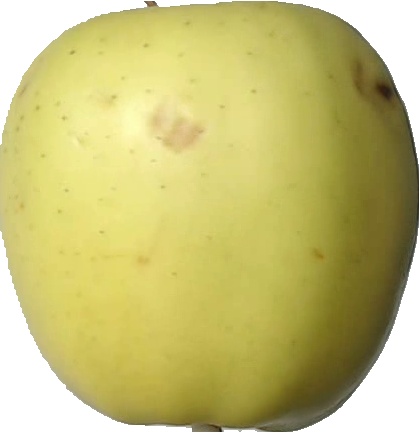
Label: apple_golden_2